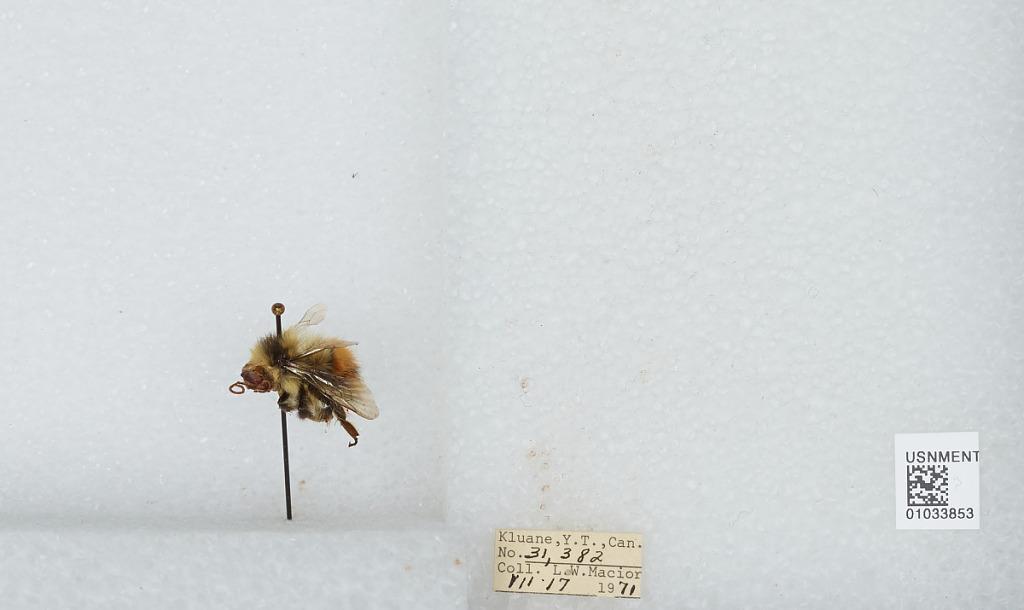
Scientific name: Bombus (Pyrobombus) sylvicola Kirby
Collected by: L. Macior
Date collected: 1971-7-17
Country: Canada
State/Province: Yukon Territory
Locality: Kluane
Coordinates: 60.75, -139.5